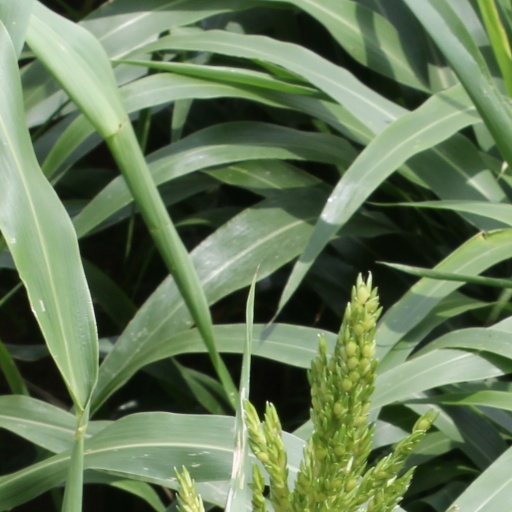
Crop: sorghum